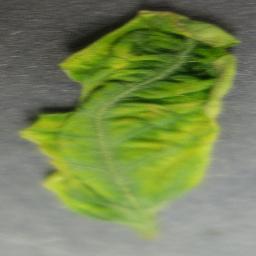
Label: Tomato___Tomato_Yellow_Leaf_Curl_Virus